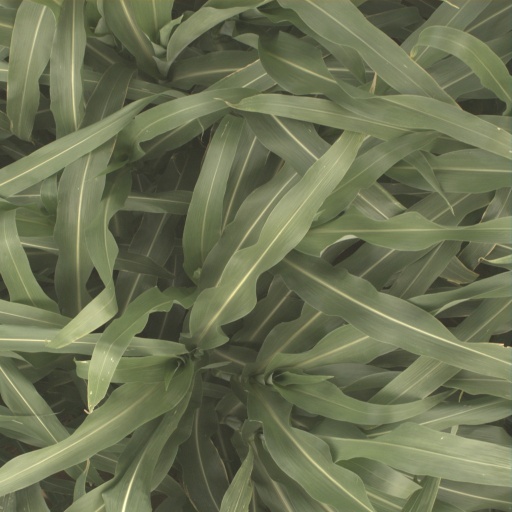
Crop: sorghum